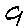
Label: 9